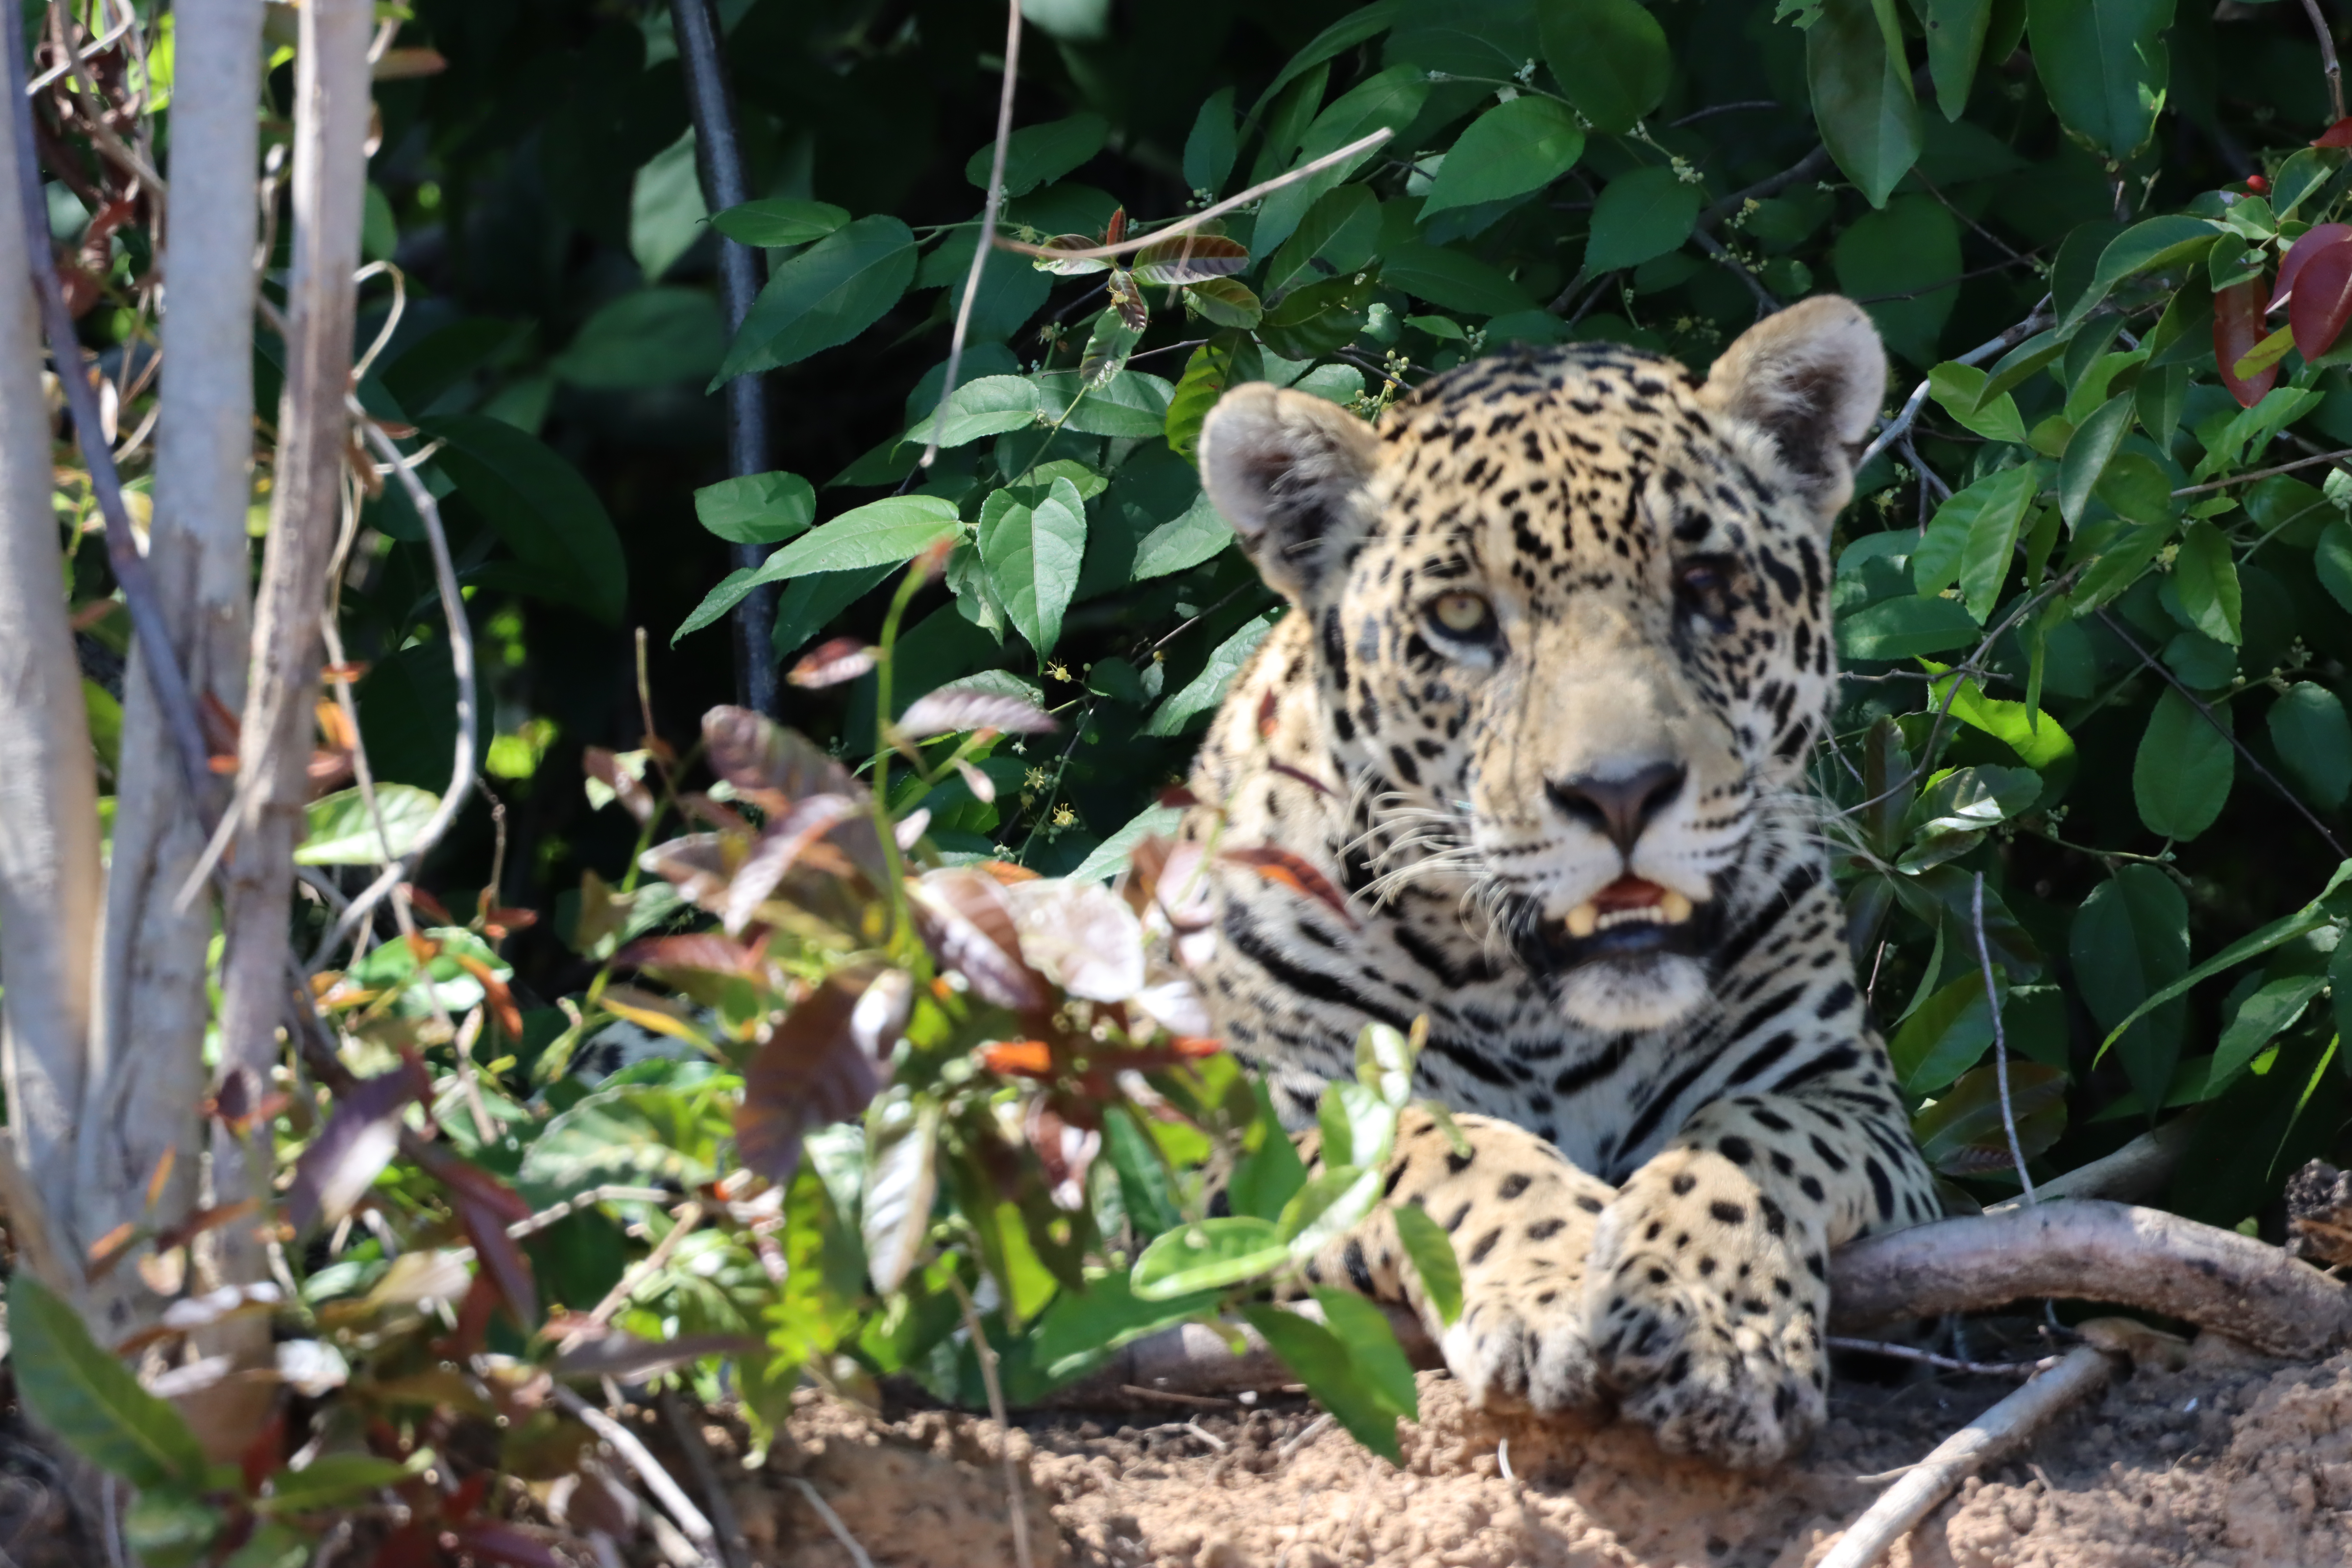
Jaguar: Lua